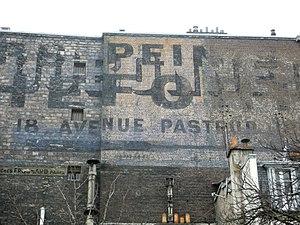
Anciennes publicités murales grattées et superposées formant un ""palimpseste"", Avenue Pasteur, Paris.
Une publicité murale ou mur réclame est un pan de mur, en général peint à la main, dont l'objet est d'indiquer la présence d'un magasin ou de faire la réclame d'un produit.